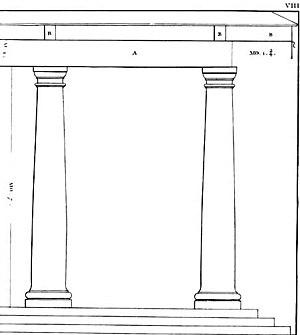
L’ordre toscan originel est un ordre architectural contemporain de l'ordre dorique grec, plus épuré que lui. On le regarde comme originaire de l’ancienne Étrurie et les Romains l’employèrent avant de faire la conquête de la Grèce. Les monuments d’ordre toscan, à Rome, étaient donc anciens ; ils furent, depuis, ruinés par le temps ou rebâtis d’après les systèmes divers que la Grèce fit connaître aux architectes ; aussi n’a-t-il survécu jusqu’à nos jours aucun édifice entier construit d’après les règles de cet ordre.